American Music Awards of 1999

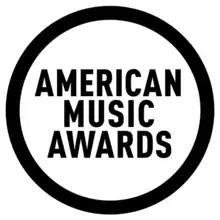
American Music Awards logo since 2019

The 26th Annual American Music Awards on January 11, 1999, at the Shrine Auditorium in Los Angeles. The awards recognized the most popular artists and albums from the year 1998.